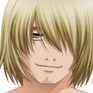
Portrait style: Anime Portrait